Lycée Georges Brassens (Courcouronnes)

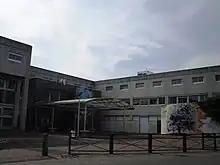
High school building

Lycée Georges Brassens is a senior high school/sixth-form college in Courcouronnes, Essonne, France, in the Paris metropolitan area. Serving the Évry area, it first opened in 1983.